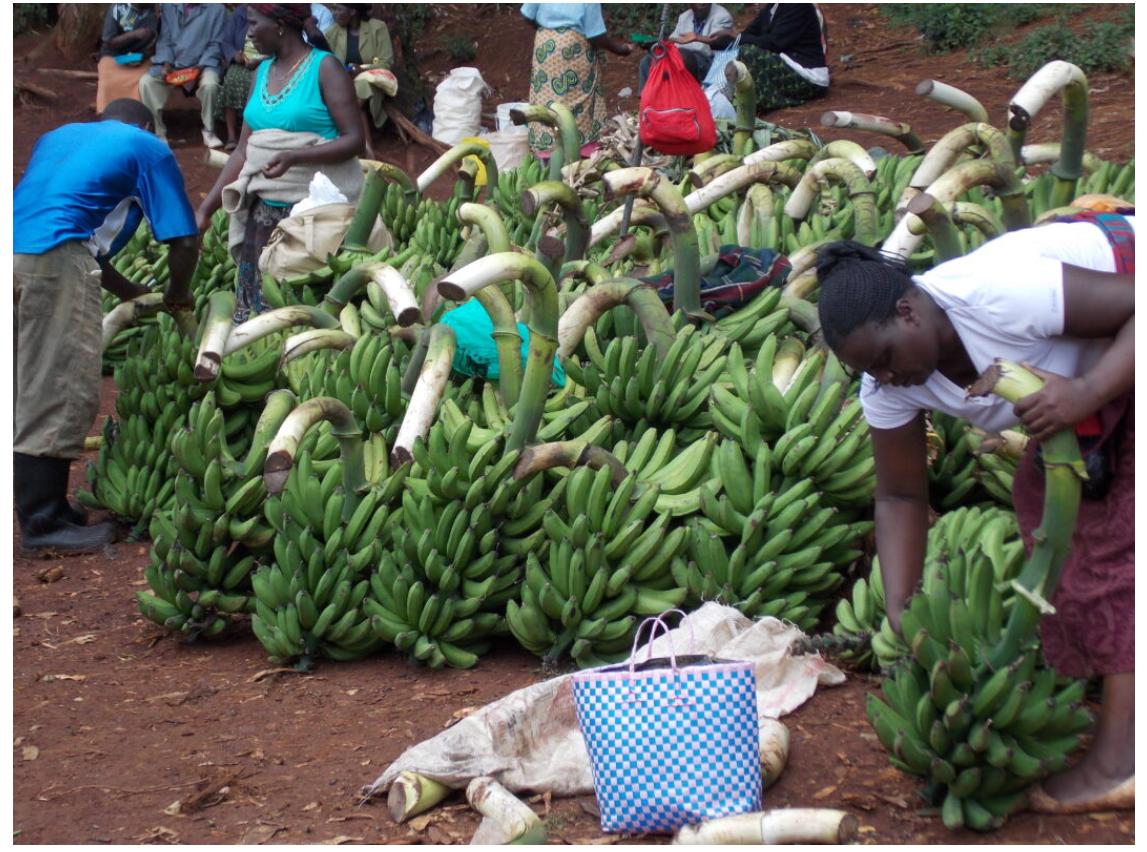
Ndizi zao la biashara lililovunwa katika shamba kubwa la mazao hayo, kwenye migomba iliyomea ndizi hizo, zikiwa zimehifadhiwa sehemu za wazi, eneo la soko kwa ajili ya kununuliwa na kuuzwa kwa watu mbalimbali.